195 Broadway

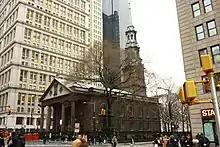
195 Broadway as viewed from the north. A small chapel, St. Paul's Chapel, is visible in the foreground.

From its 1885 establishment to 1910, AT&T was headquartered at 125 Milk Street in Boston. The current building at 195 Broadway was constructed under the leadership of AT&T's president Theodore Newton Vail, who had taken the role in 1907 and assumed the same title at Western Union in 1909 when that firm was purchased by AT&T. At the time, the site was occupied by the Western Union Telegraph Building.